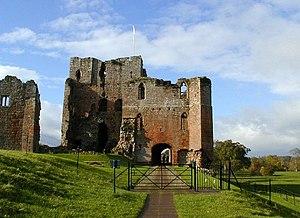
Le château de Brougham est un bâtiment médiéval situé à environ 3,2 km au sud-est de Penrith. Le château a été fondé par Robert de Vieuxpont au début du XIIIᵉ siècle. Le site, à proximité de la confluence des rivières Eamont et Lowther, avait été choisi par les Romains pour y construire un fort romain appelé Brocavum. Le château, associé au fort, est classé monument ancien, sous l'appellation « fort romain de Brougham et château de Brougham ».